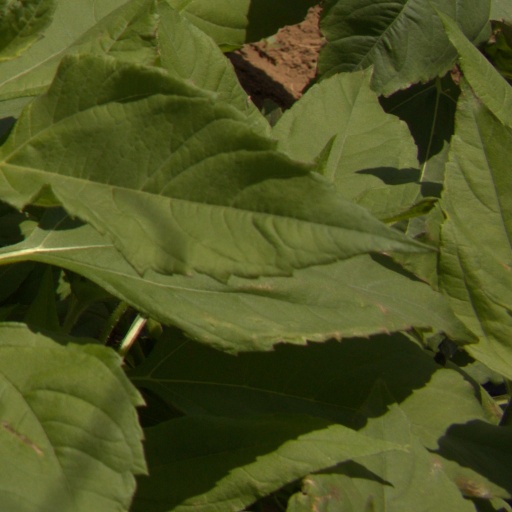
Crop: Jerusalem artichoke